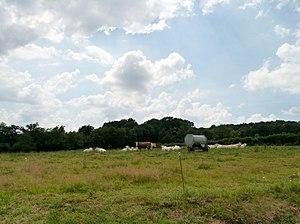
Vaches à Peyrelongue-Abos